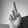
ASL letter: R